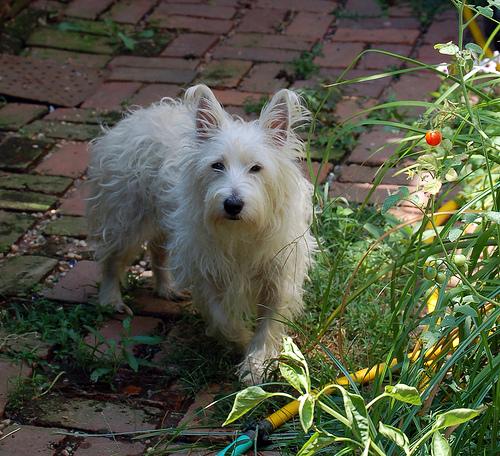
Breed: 2342-n000102-miniature_schnauzer